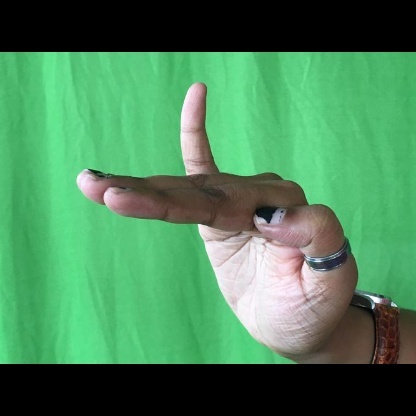
Mudra: Hamsapaksha